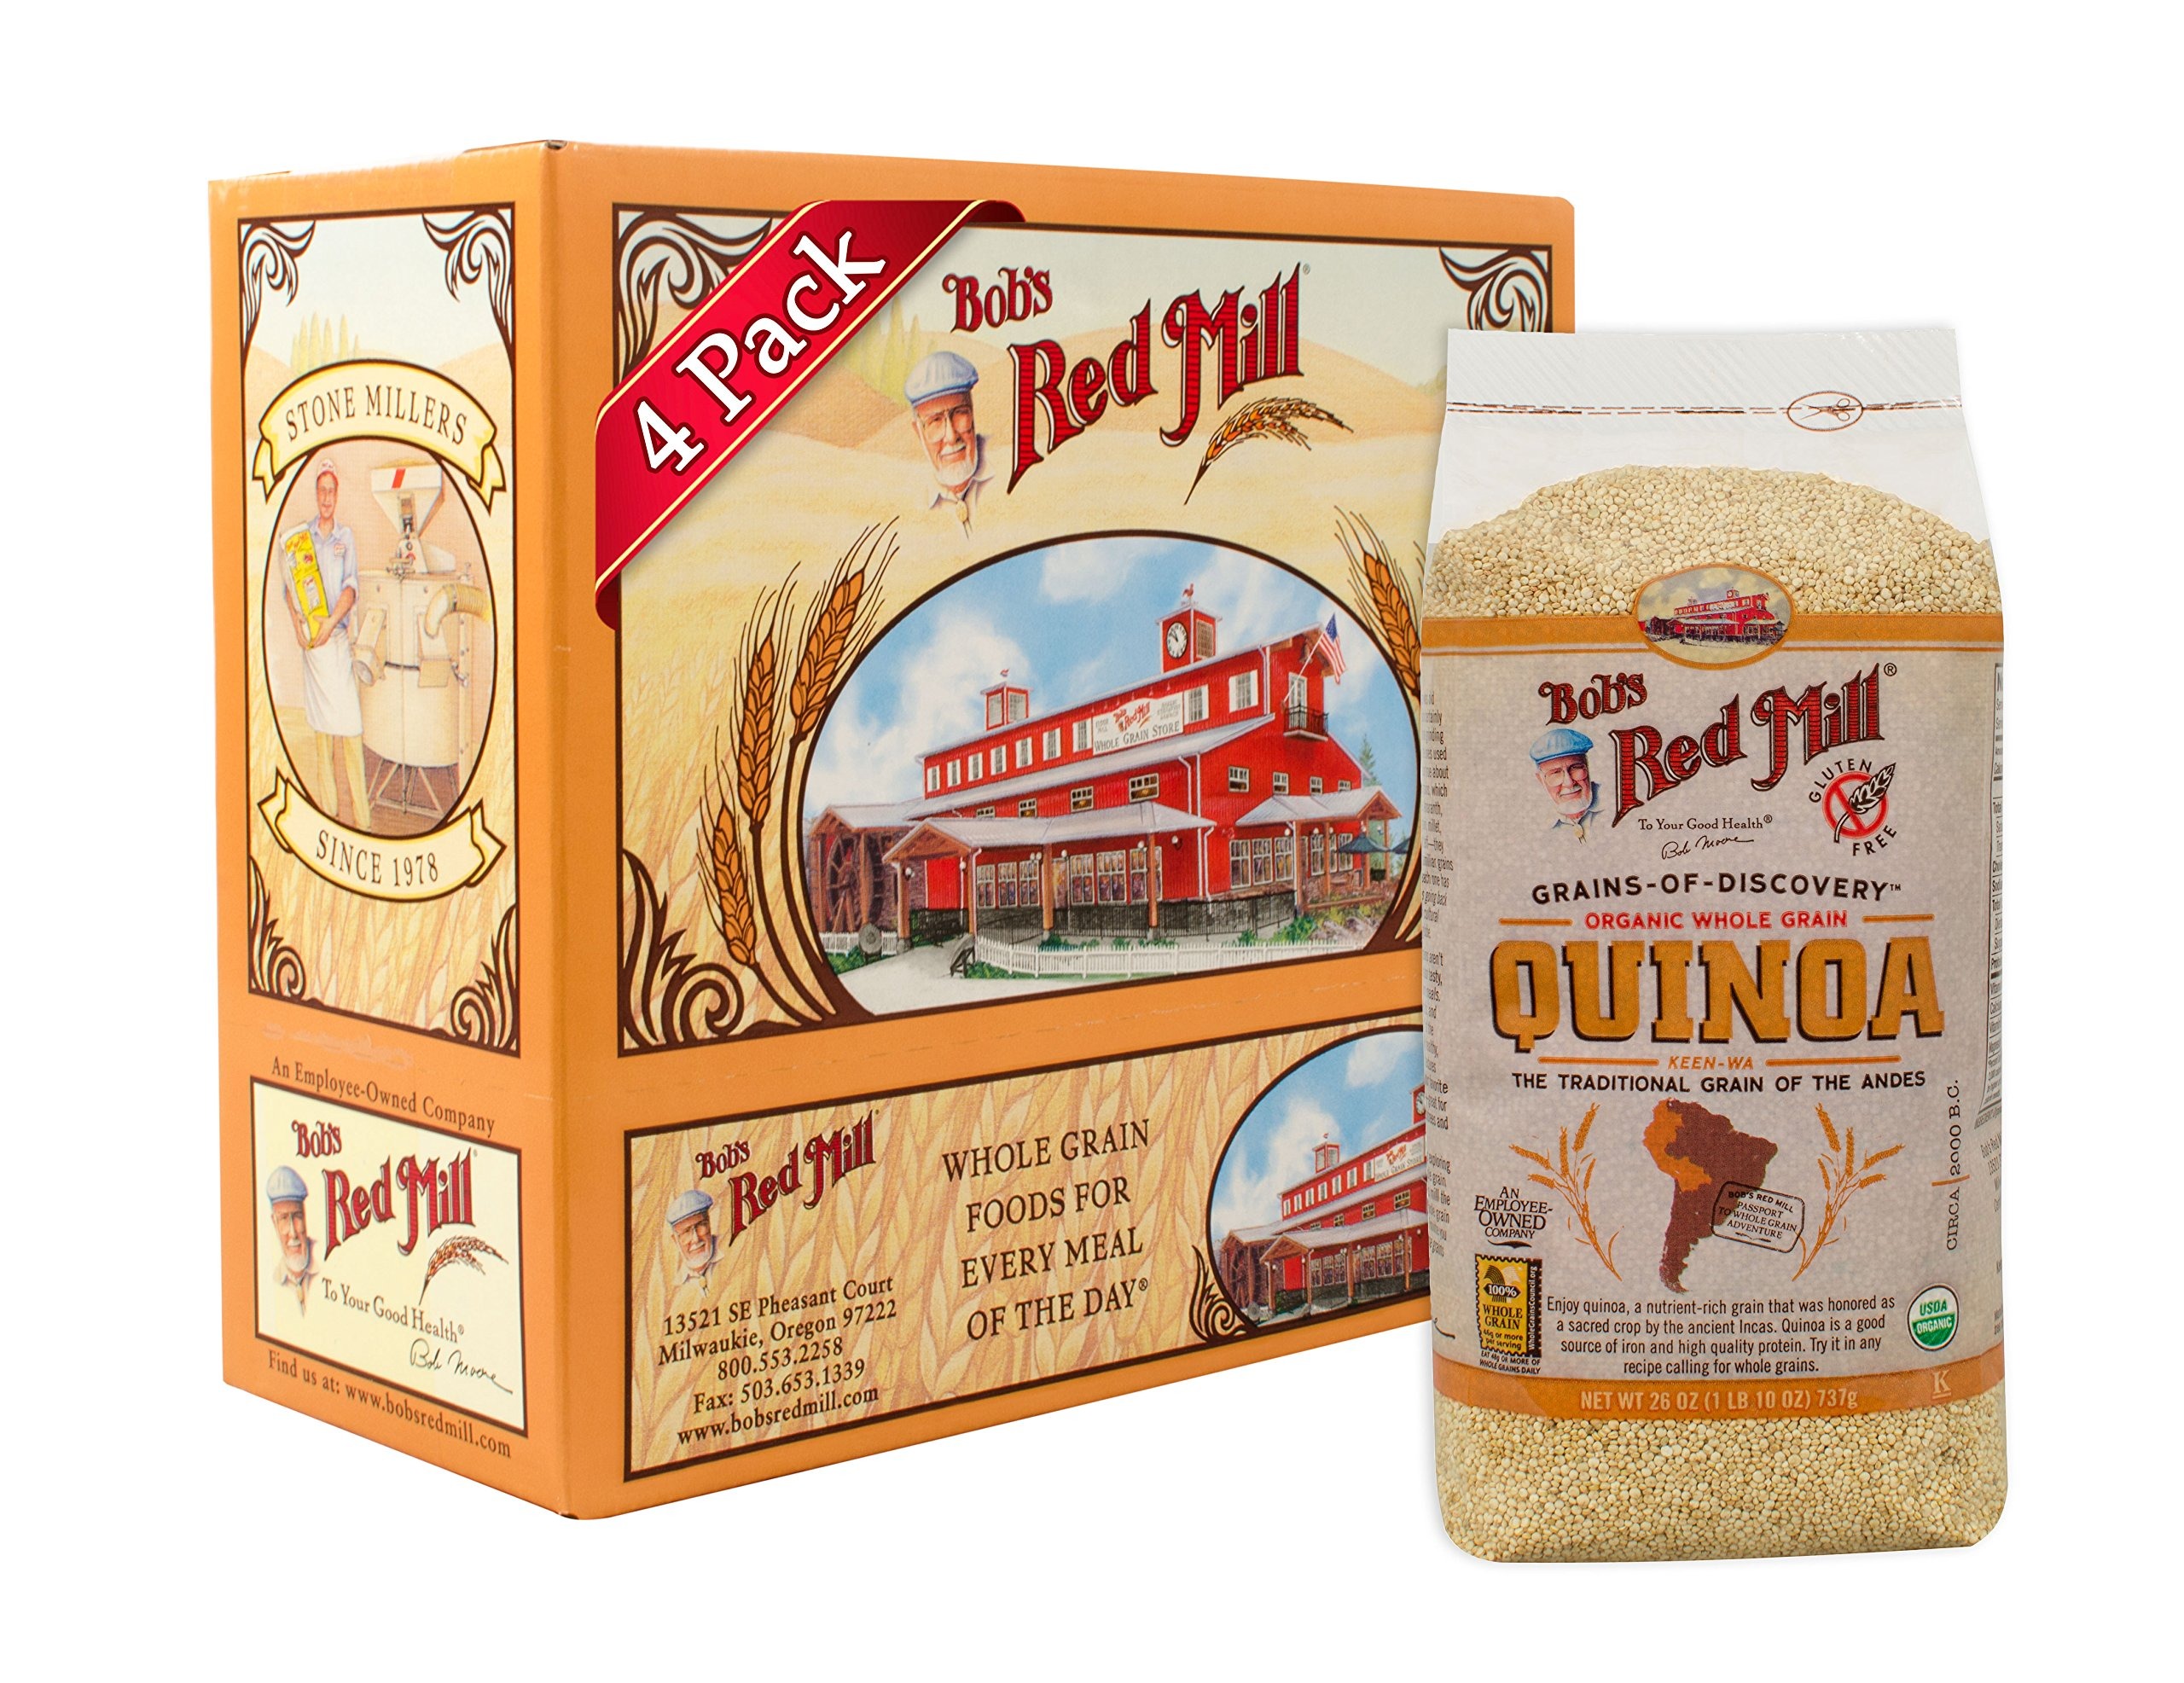
Item Name: Bob's Red Mill Organic Grain Quinoa, 26 Ounce Packages (Pack of 4)
Bullet Point 1: Case of Four, 26 oz. bags (6.5 lbs. total)
Bullet Point 2: USDA Certified Organic; Gluten Free; Vegan; Vegetarian; 100% Whole Grain; Kosher Pareve
Bullet Point 3: Complete protein
Bullet Point 4: Ancient whole grain
Bullet Point 5: Good source of iron, vitamin B6, magnesium, folate, and zinc
Value: 104.0
Unit: Ounce

Price: 23.255